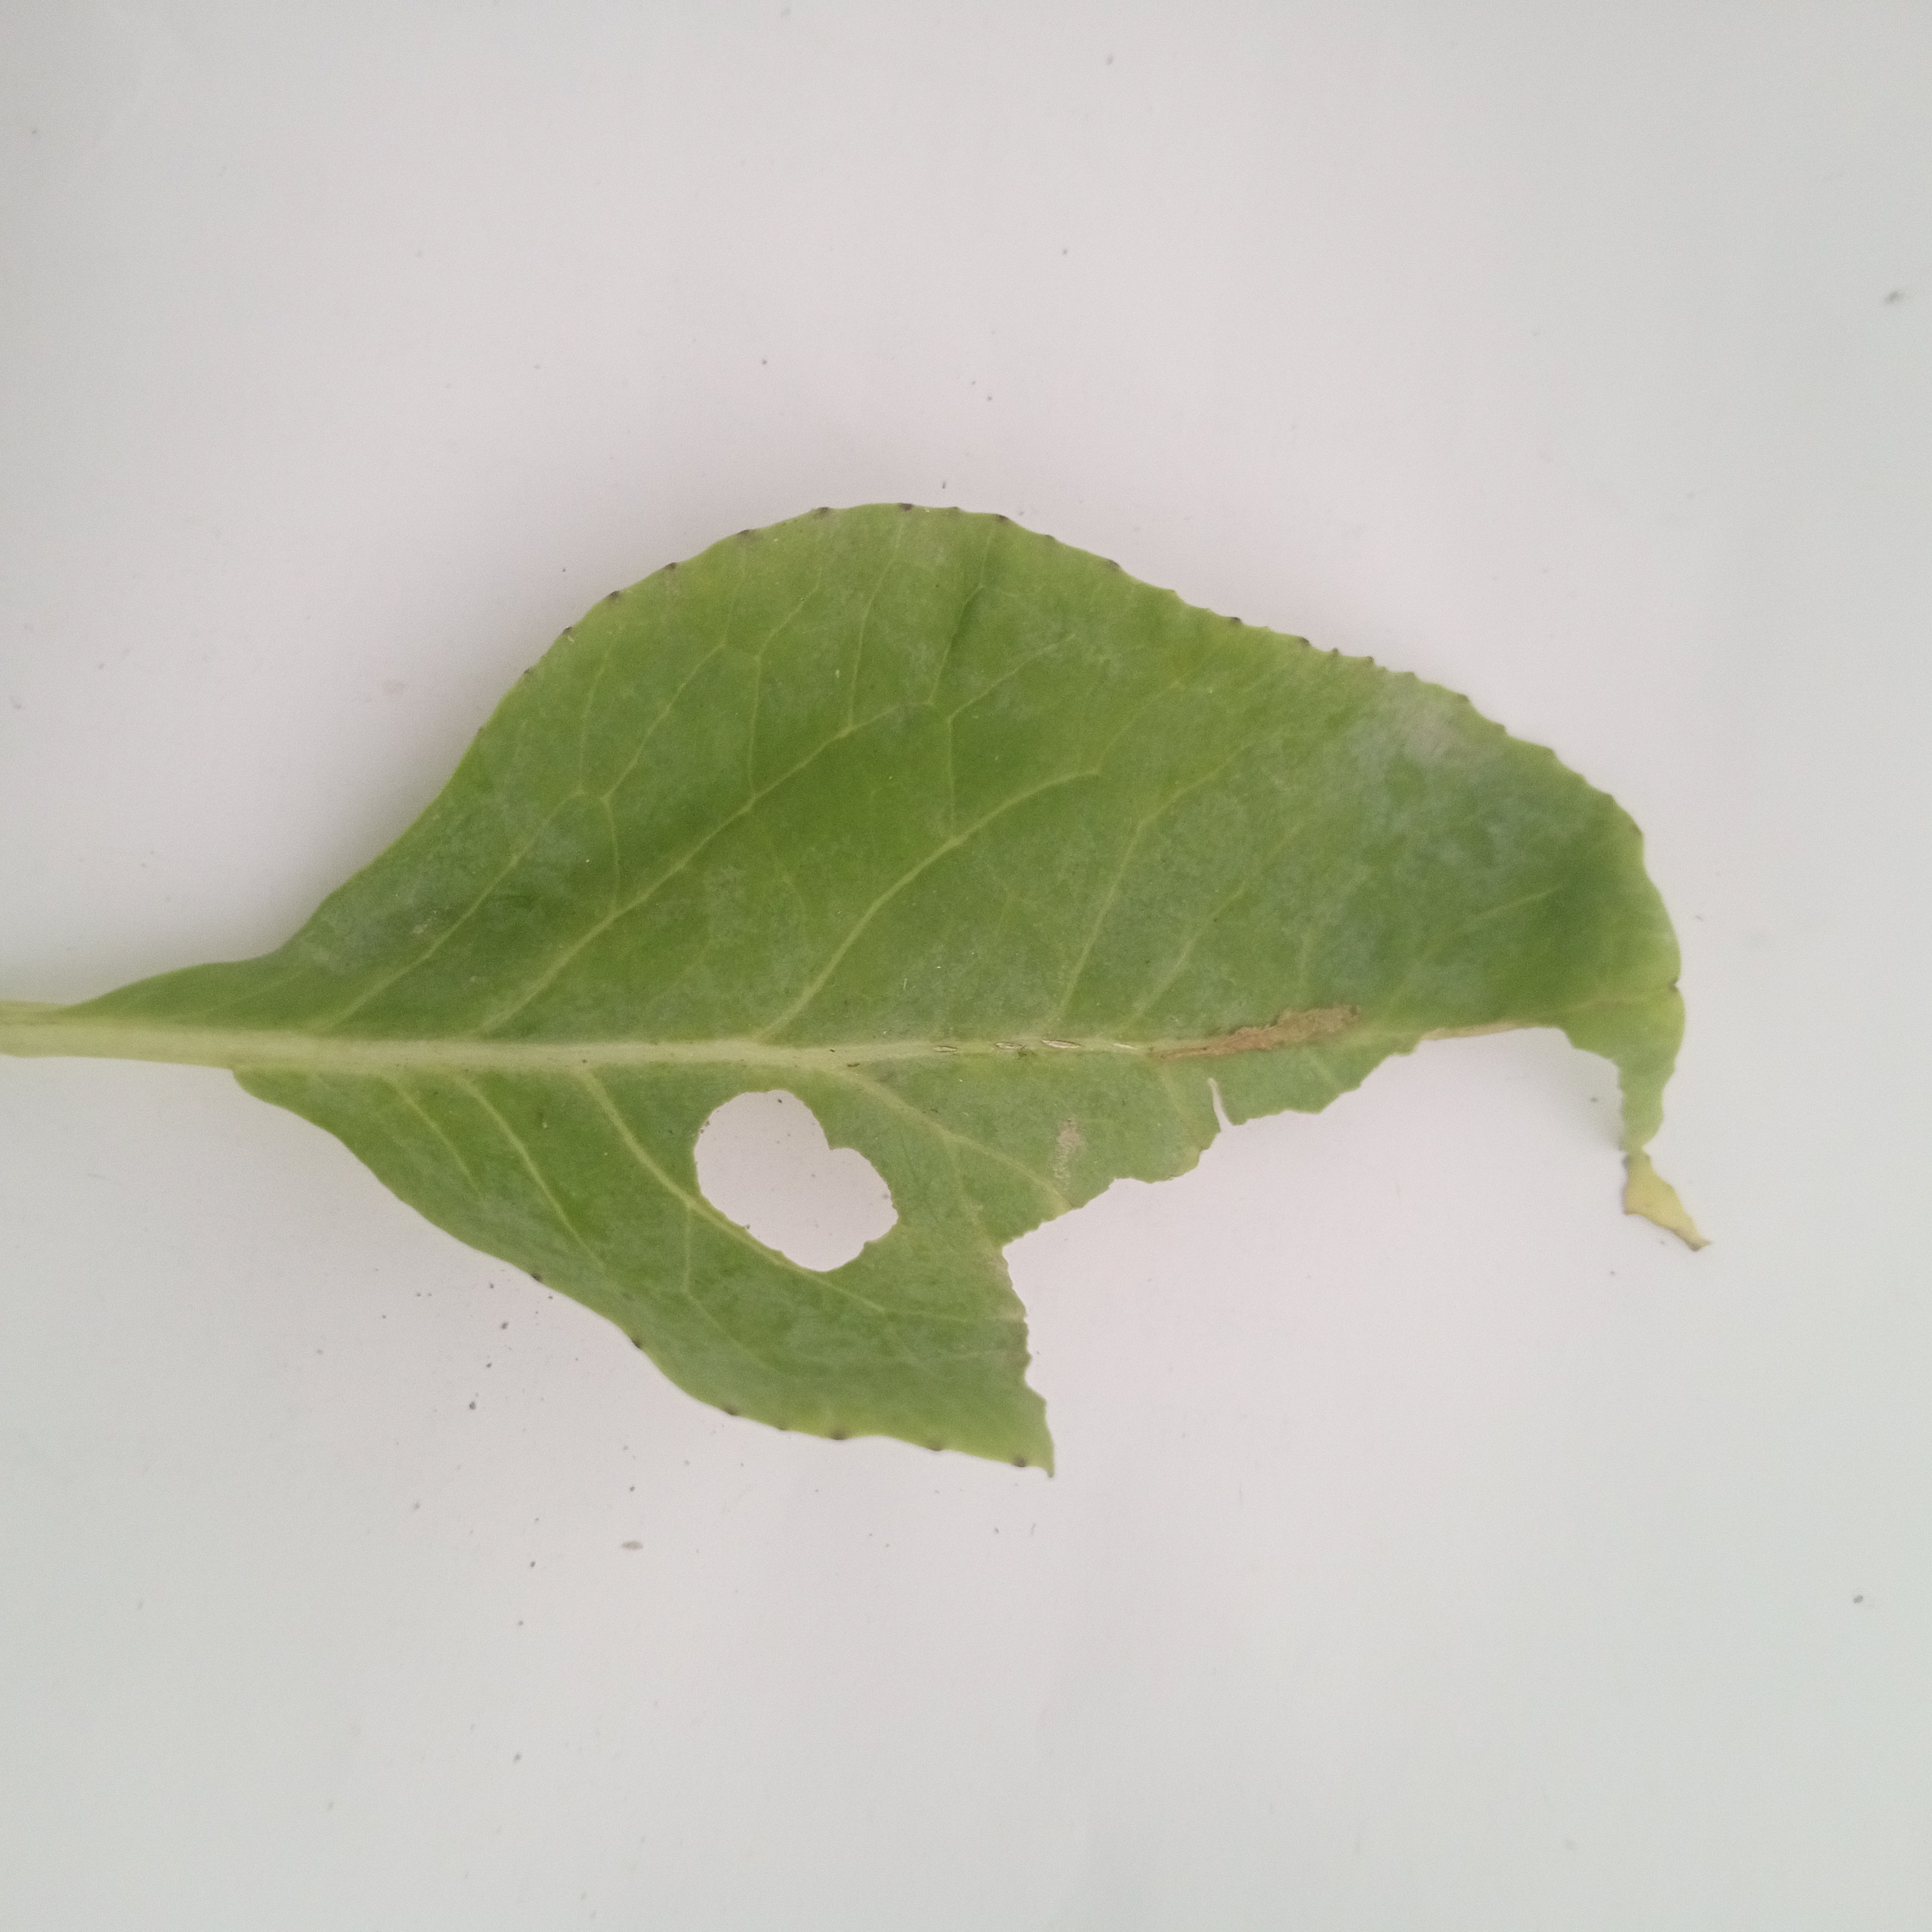
Label: Insect Hole